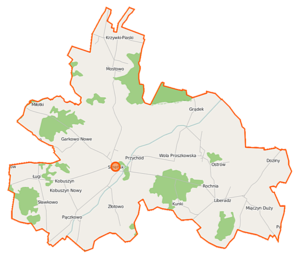
Szreńsk est une gmina rurale de la powiat de Mława, dans la Voïvodie de Mazovie, dans le centre-est de la Pologne.